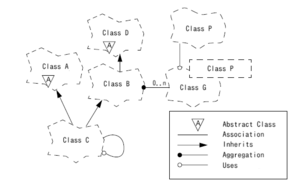
La méthode Booch est une méthode de développement de logiciels pour la programmation orientée objet. Elle a été conçue par Grady Booch qui l'a publiée en 1992 puis révisée en 1994. Elle se compose d'un langage de modélisation graphique, d'un processus itératif de développement, et d'un ensemble de pratiques recommandées.
Grady Booch est le créateur d'une méthode d'analyse et de conception orientée objet qui porte son nom : la méthode Booch ; en collaboration avec James Rumbaugh, créateur de la notation OMT, et avec Ivar Jacobson, créateur de la méthode OOSE, il est à l'origine du langage de modélisation UML.